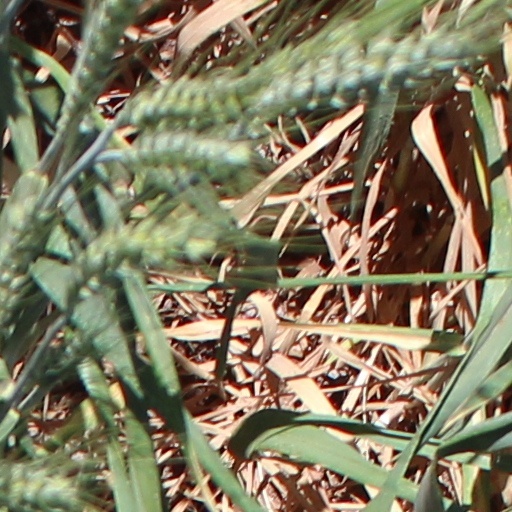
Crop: wheat